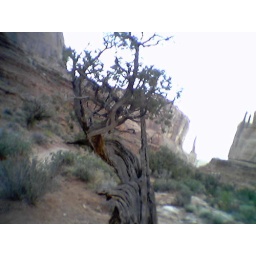
The trees in the Arches canyon are twisted and beautiful